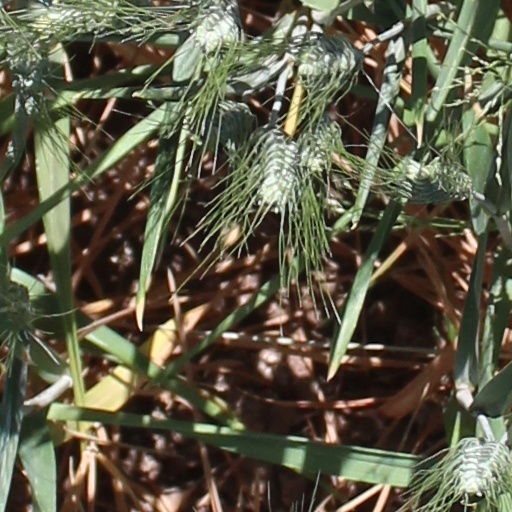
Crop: wheat